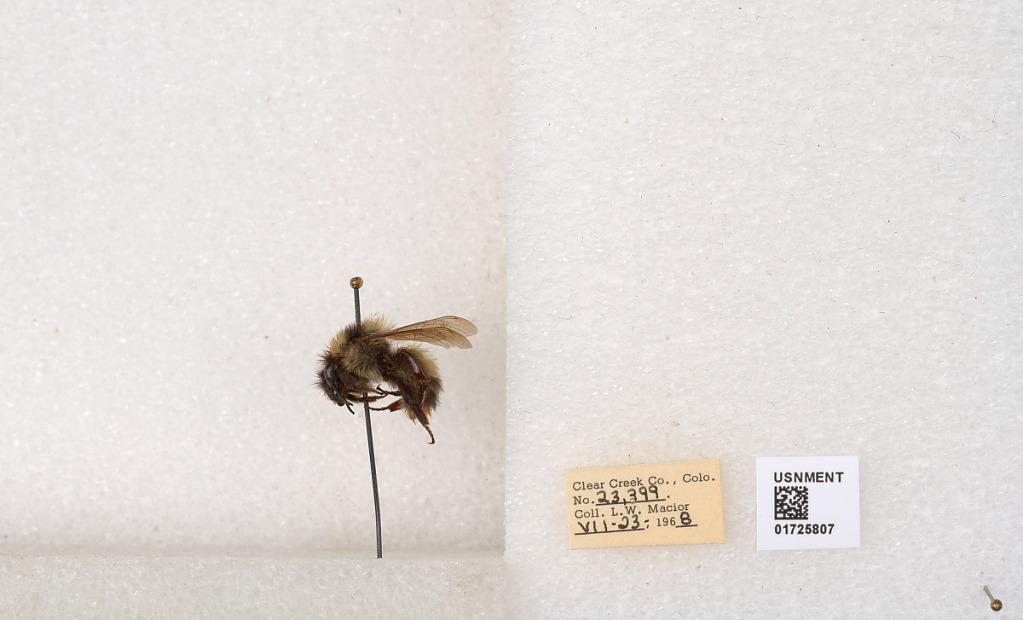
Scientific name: Bombus kirbyellus
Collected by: L. Macior
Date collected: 1968-7-23
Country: United States
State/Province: Colorado
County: Clear Creek
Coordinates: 39.6891, -105.644